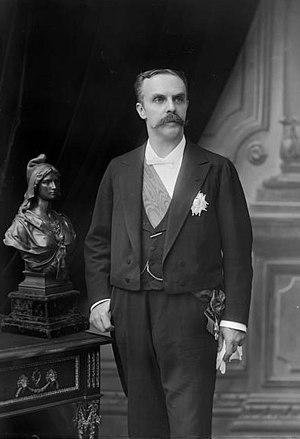
Jean Casimir-Perier (1847-1907)
Jean Casimir-Perier, né le 8 novembre 1847 à Paris et mort le 11 mars 1907 dans la même ville, est un homme d'État français. Il est président de la République française du 27 juin 1894 au 16 janvier 1895.